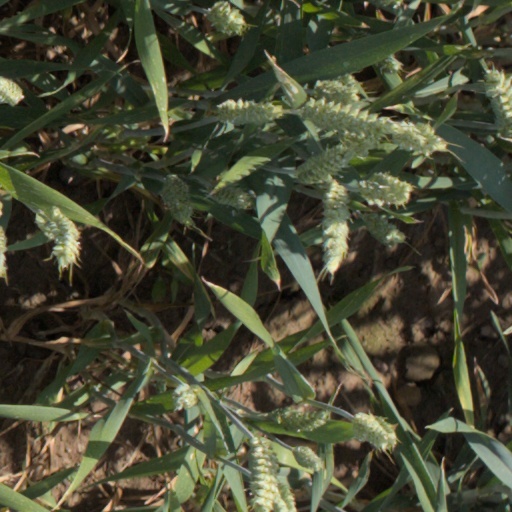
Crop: wheat